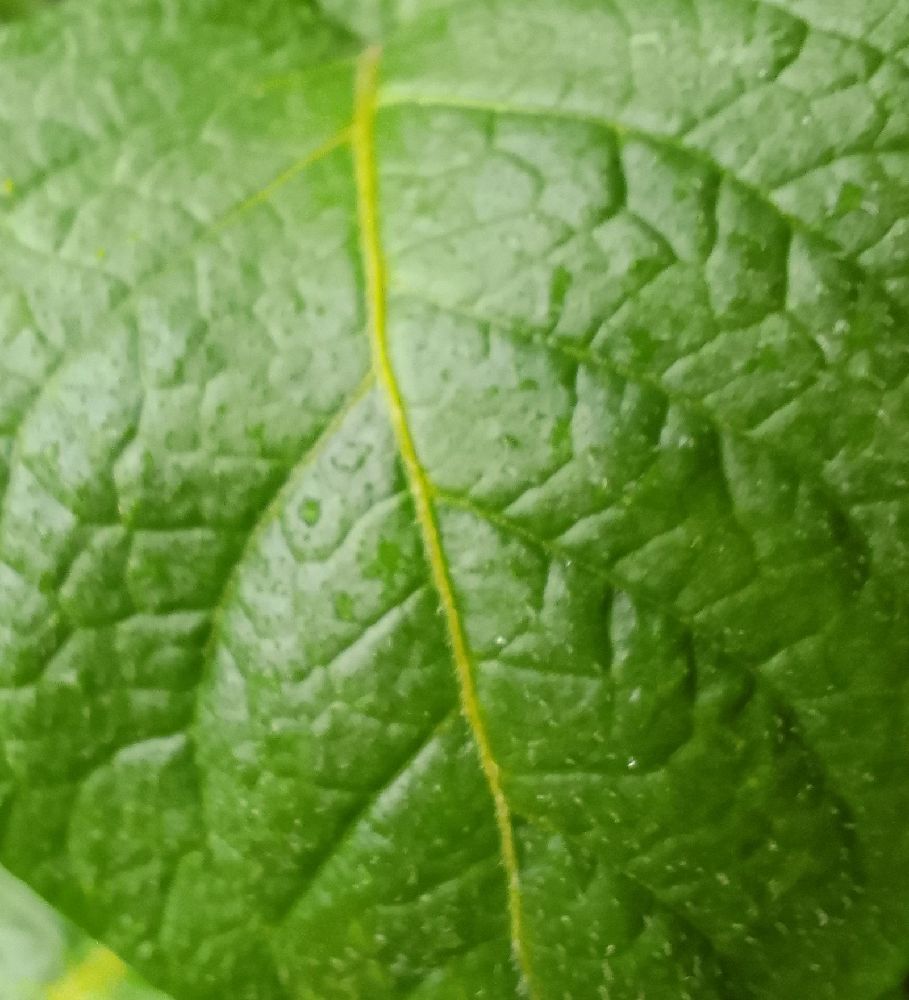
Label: Healthy